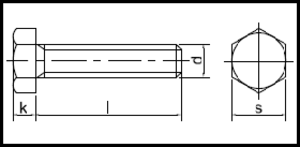
ISO 8676
ISO 8676
ISO 8676
ISO 8676 er en ISO standard for Sætskrue.